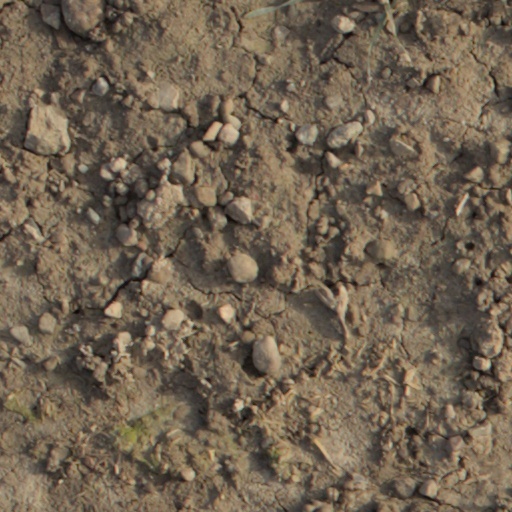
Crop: wheat